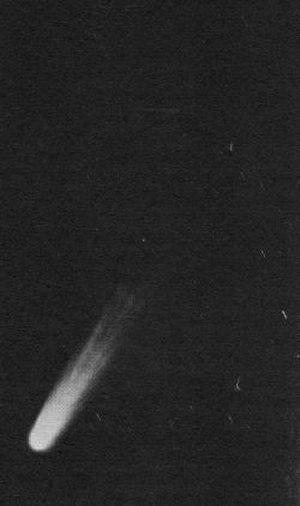
Une grande comète est une comète qui devient exceptionnellement brillante. Il n'existe pas de définition officielle ; souvent le terme est associé aux comètes qui deviennent assez brillantes pour être visibles par des observateurs occasionnels qui ne les recherchent pas, et deviennent célèbres en dehors de la communauté astronomique. Les grandes comètes sont rares ; en moyenne on en observe une par décennie. Alors que les comètes sont officiellement nommées d'après leurs découvreurs, les grandes comètes sont parfois aussi désignées par l'année où elles apparaissent spectaculaires, à l'aide de l'expression « la grande comète de... », suivie de l'année.
Cet article est une liste de comètes, non exhaustive mais qui vise à l'être. Elle inclut les comètes périodiques, à longue période et non périodiques ainsi que les planètes mineures ayant une désignation cométaire.
C/1956 R1 (Arend-Roland) est une comète découverte le 8 novembre 1956 à Uccle par les astronomes belges Sylvain Arend et Georges Roland sur des plaques photographiques.